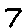
Label: 7